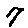
Label: 7